Nanshin-ron

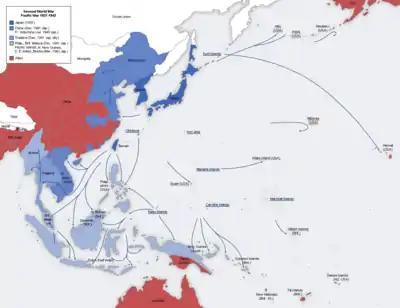
Japanese expansion in the Asia-Pacific after "Kantokuen" was cancelled

The opposing political doctrine was , largely supported by the Imperial Japanese Army, which stated the same but for Manchuria and Siberia. After military setbacks at Nomonhan, Mongolia; the start of the Second Sino-Japanese War tying down millions of Japanese troops in China; and negative Western attitudes towards Japanese expansionist tendencies, the Southern Expansion Doctrine became predominant. Its focus was to procure resources from European Southeast Asian colonies, eliminate supply routes to China, and neutralize the Allied military presence in the Pacific. The Army favored a "counterclockwise strike", while the Navy favored a "clockwise strike".